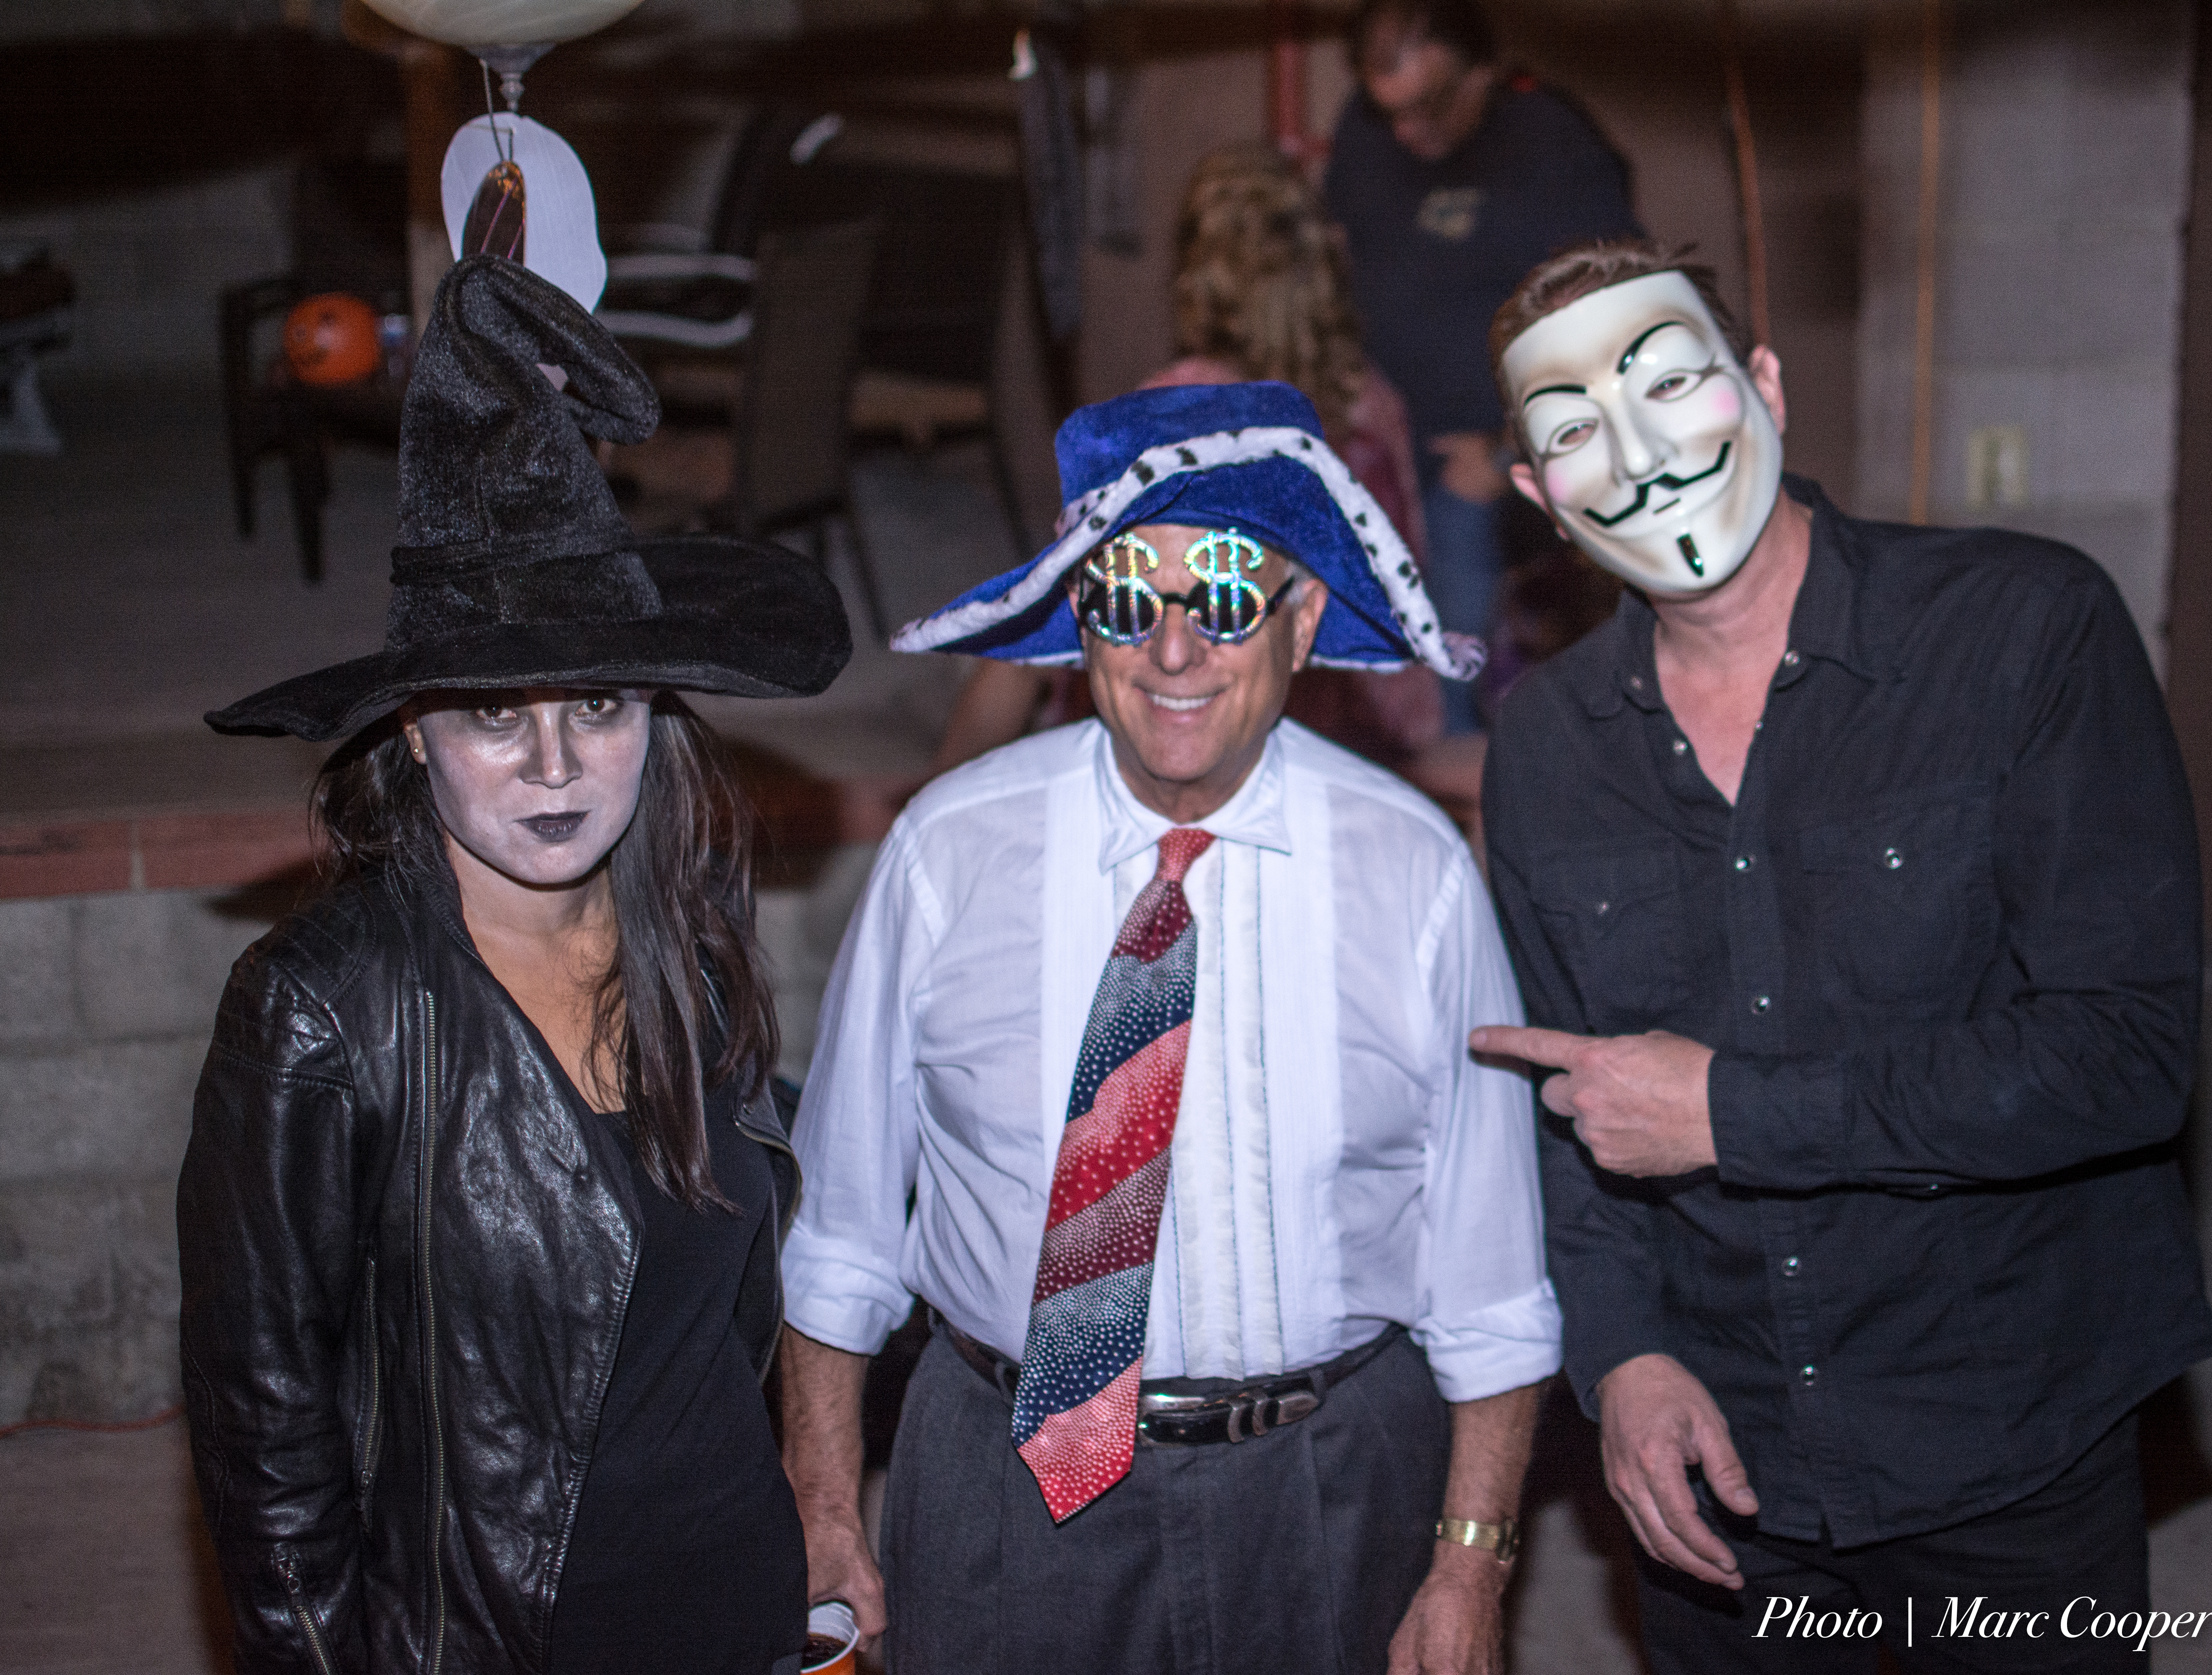
crowd, product, fun, event